British Armed Forces

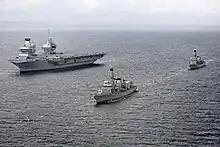
, a "Queen Elizabeth"-class supercarrier on sea trials in June 2017

The United Kingdom is one of five recognised nuclear weapon states under the Non-Proliferation Treaty and maintains an independent nuclear deterrent, currently consisting of four ballistic missile submarines, UGM-133 Trident II submarine-launched ballistic missiles, and 160 operational thermonuclear warheads. This is known as Trident in both public and political discourse (with nomenclature taken after the UGM-133 Trident II ballistic missile). Trident is operated by the Royal Navy Submarine Service, charged with delivering a 'Continuous At-Sea Deterrent' (CASD) capability, whereby one of the "Vanguard"-class strategic submarines is always on patrol. According to the British Government, since the introduction of Polaris (Trident's predecessor) in the 1960s, from April 1969 "the Royal Navy's ballistic missile boats have not missed a single day on patrol", giving what the Defence Council described in 1980 as a deterrent "effectively invulnerable to pre-emptive attack". As of 2015, it has been British Government policy for the "Vanguard"-class strategic submarines to carry no more than 40 nuclear warheads, delivered by eight UGM-133 Trident II ballistic missiles. In contrast with the other recognised nuclear weapon states, the United Kingdom operates only a submarine-based delivery system, having decommissioned its tactical WE.177 free-fall bombs in 1998.